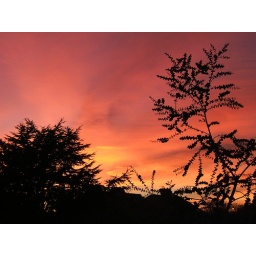
A particularly beautiful sunset captured from my bedroom window in Hove, UK, 2005.